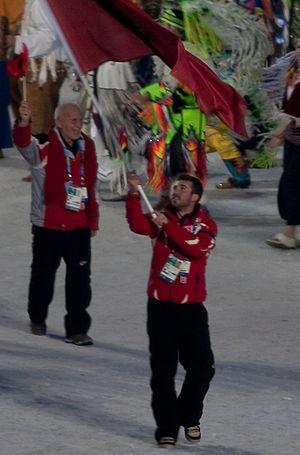
Erjon Tola, né le 15 décembre 1986 à Tirana est un skieur alpin, seul représentant de l'Albanie aux Jeux olympiques d'hiver de 2006. Il finit dernier à la compétition du Super-G, mais 35ᵉ au Slalom géant. Il s'entraîne en Italie à Cervinia où il est moniteur de ski.